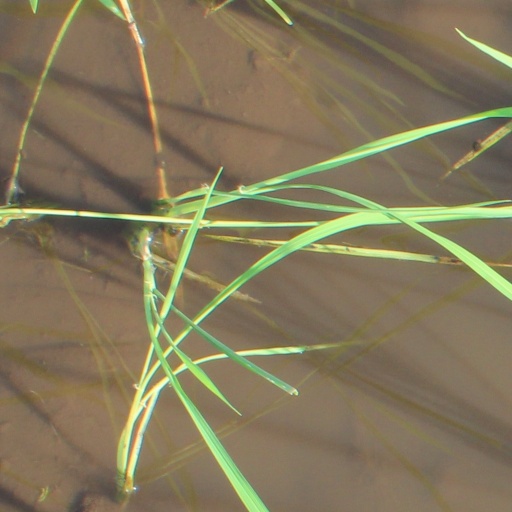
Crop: rice